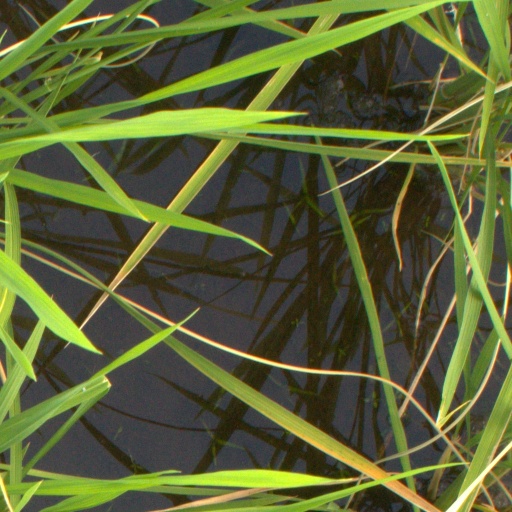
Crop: rice